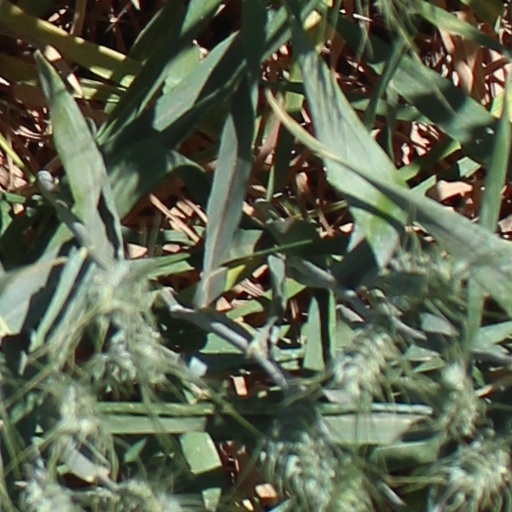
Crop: wheat